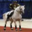
Label: horse